LSE–Gaddafi affair

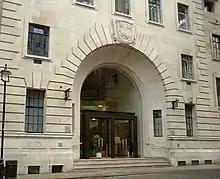
The London School of Economics

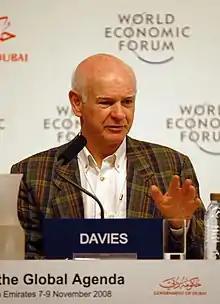
Howard Davies at the Davos Summit 2008

In 2004 Libya's government engaged Monitor Group, a Boston-based, Harvard-linked, consultancy firm founded by Harvard Business School professor Mark Fuller, as advisors on matters of public relations. According to leaked documents, Monitor Group received £2 million "in order to enhance international understanding and appreciation of Libya and the contribution it has made and may continue to make to its region and to the world." In addition, "the goal is to introduce Muammar Gaddafi as a thinker and intellectual, independent of his more widely known and very public persona as the Leader of the Revolution in Libya."